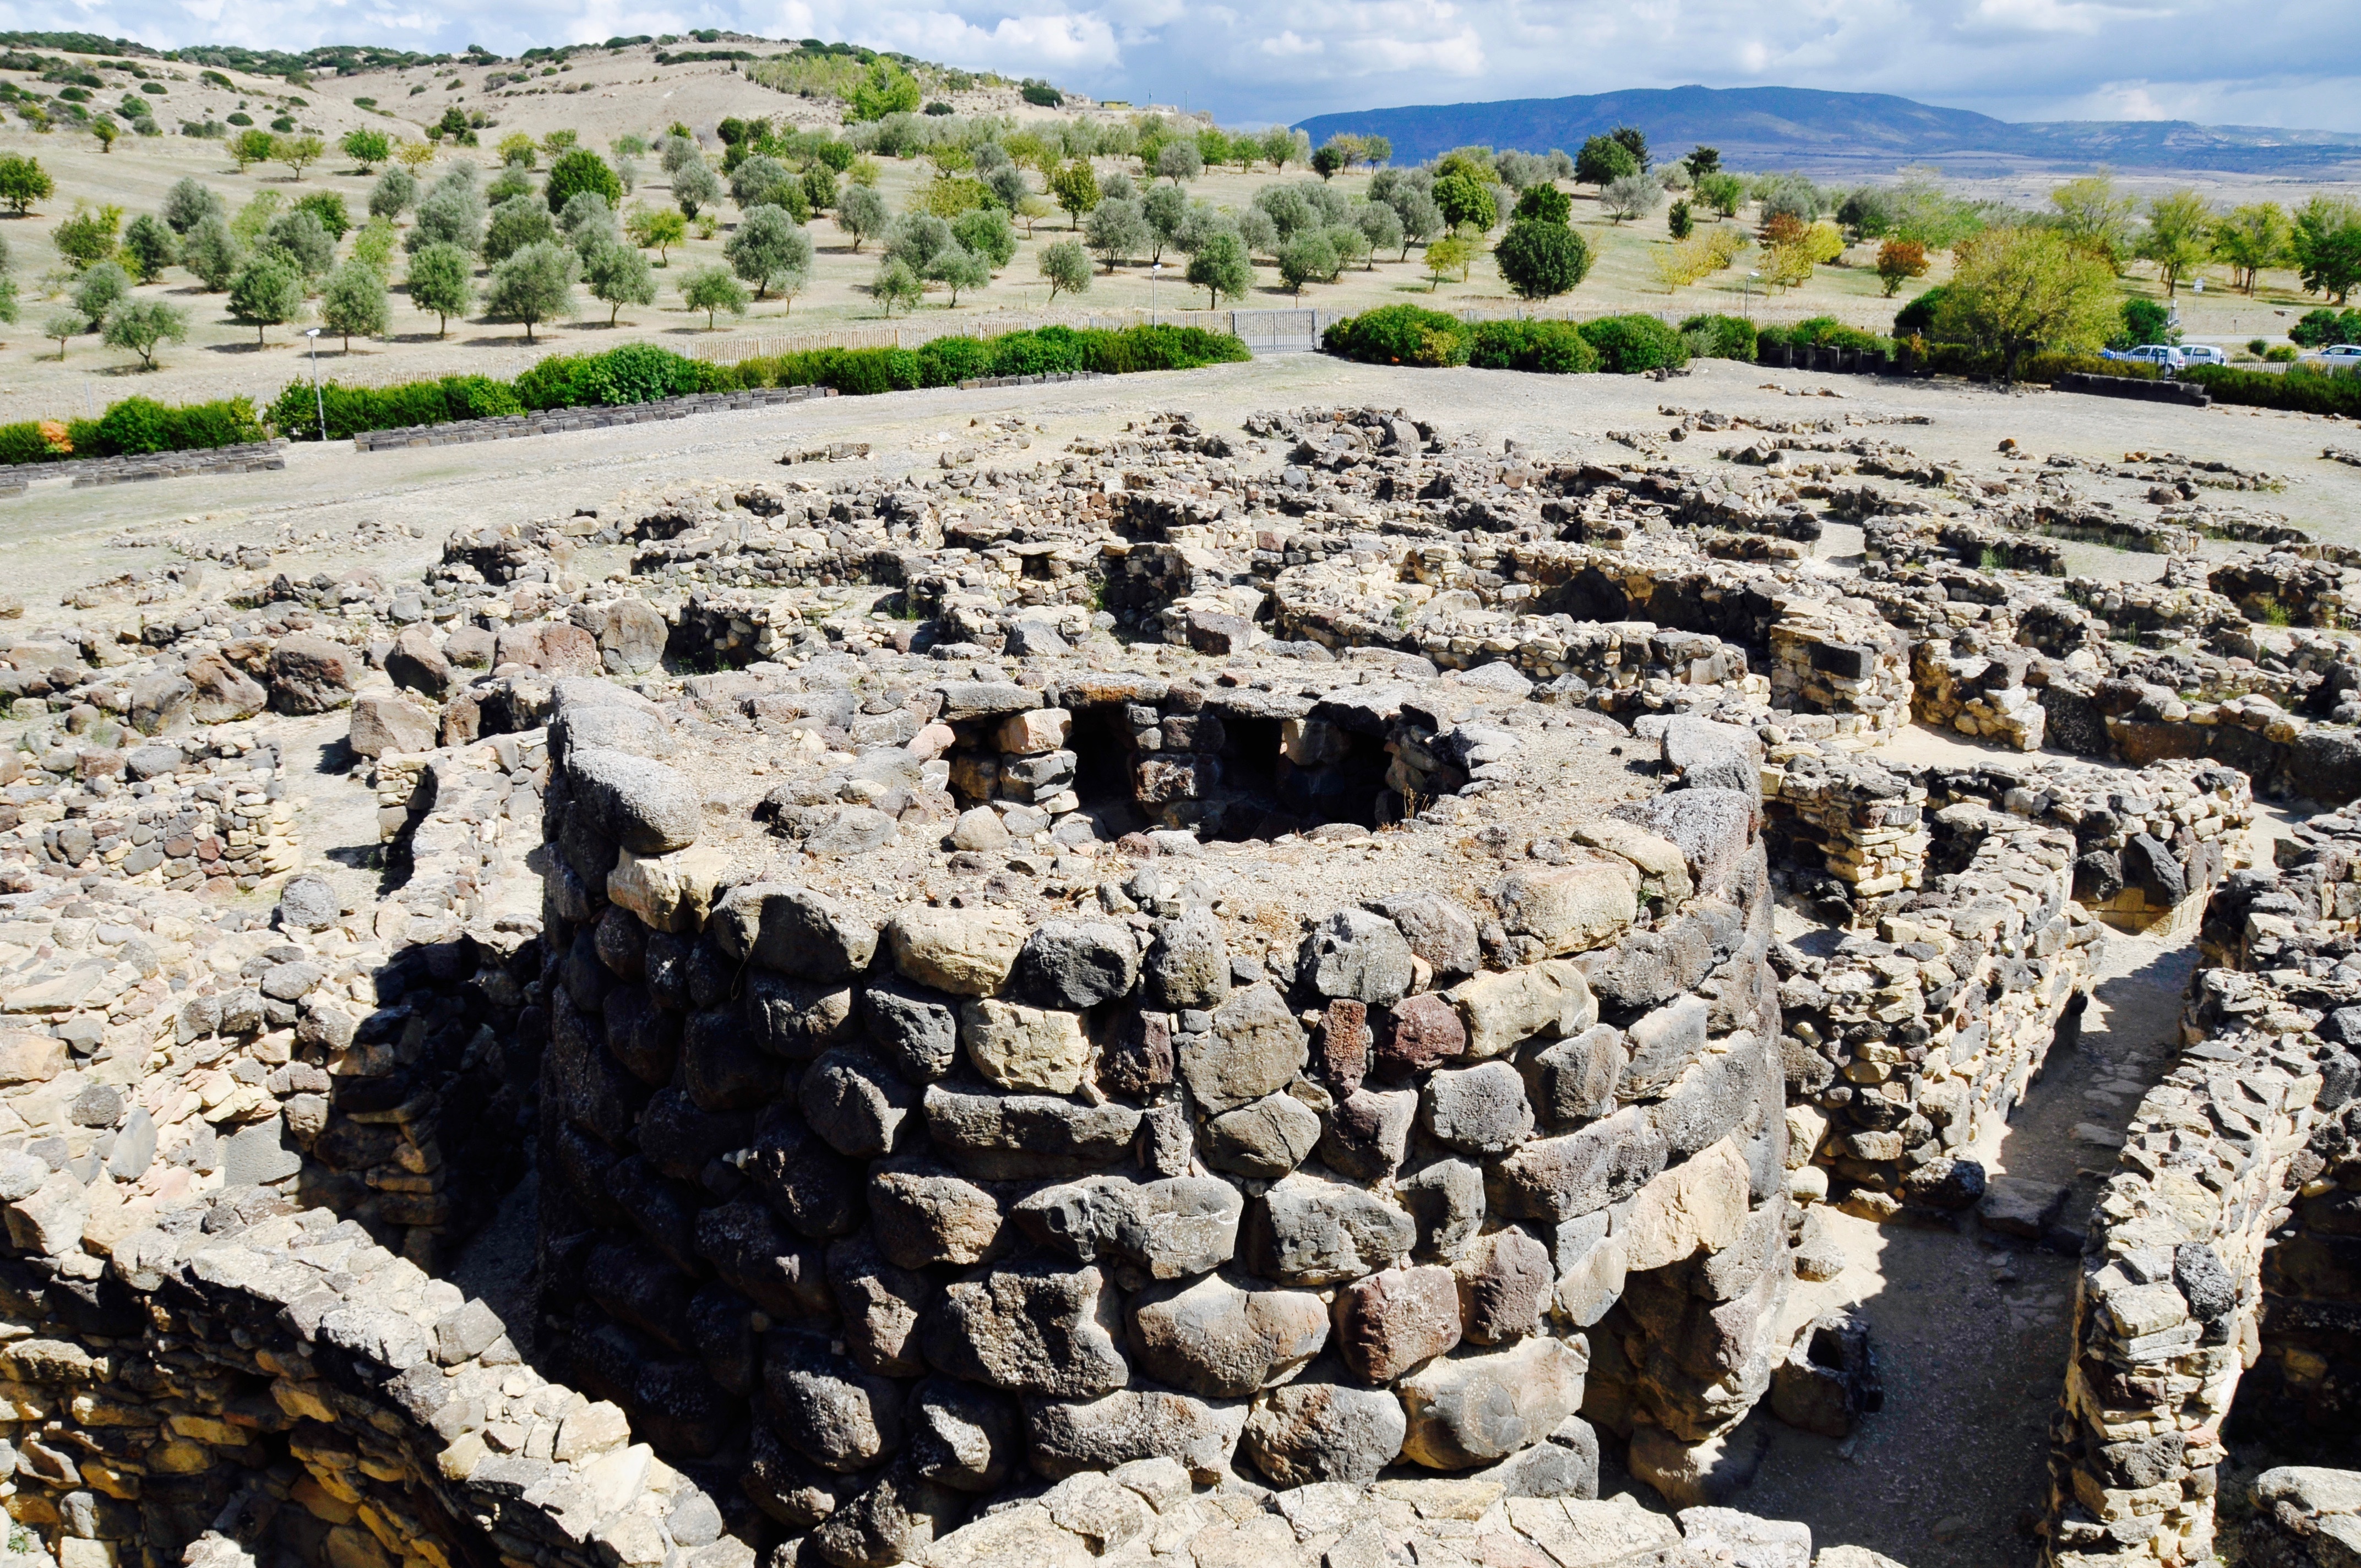
rock, construction, soil, castle, italy, grave, stones, fortress, amphitheatre, geology, ruins, badlands, graves, historically, wadi, sardinia, archaeological site, burial ground, sepulchre, ancient history, geological phenomenon